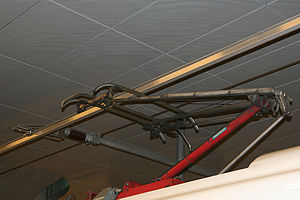
Strømaftager
Strømaftageren forbinder toget med køreledningen
En strømaftager er en anordning monteret på lokomotiver, motorvogne, togsæt, trolleybusser og sporvogne, som sørger for forbindelsen mellem en eller to køreledninger eller strømskinne og materiellet.